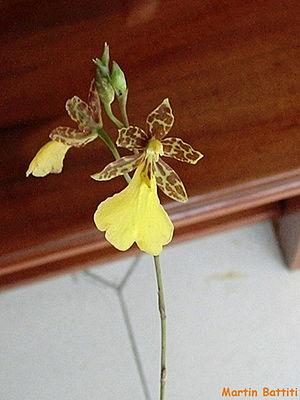
La flore en Colombie se caractérise par une biodiversité importante, avec le taux le plus élevé d'espèces par unité de surface à travers le monde. Plus de 130 000 espèces ont été signalées sur le territoire colombien.